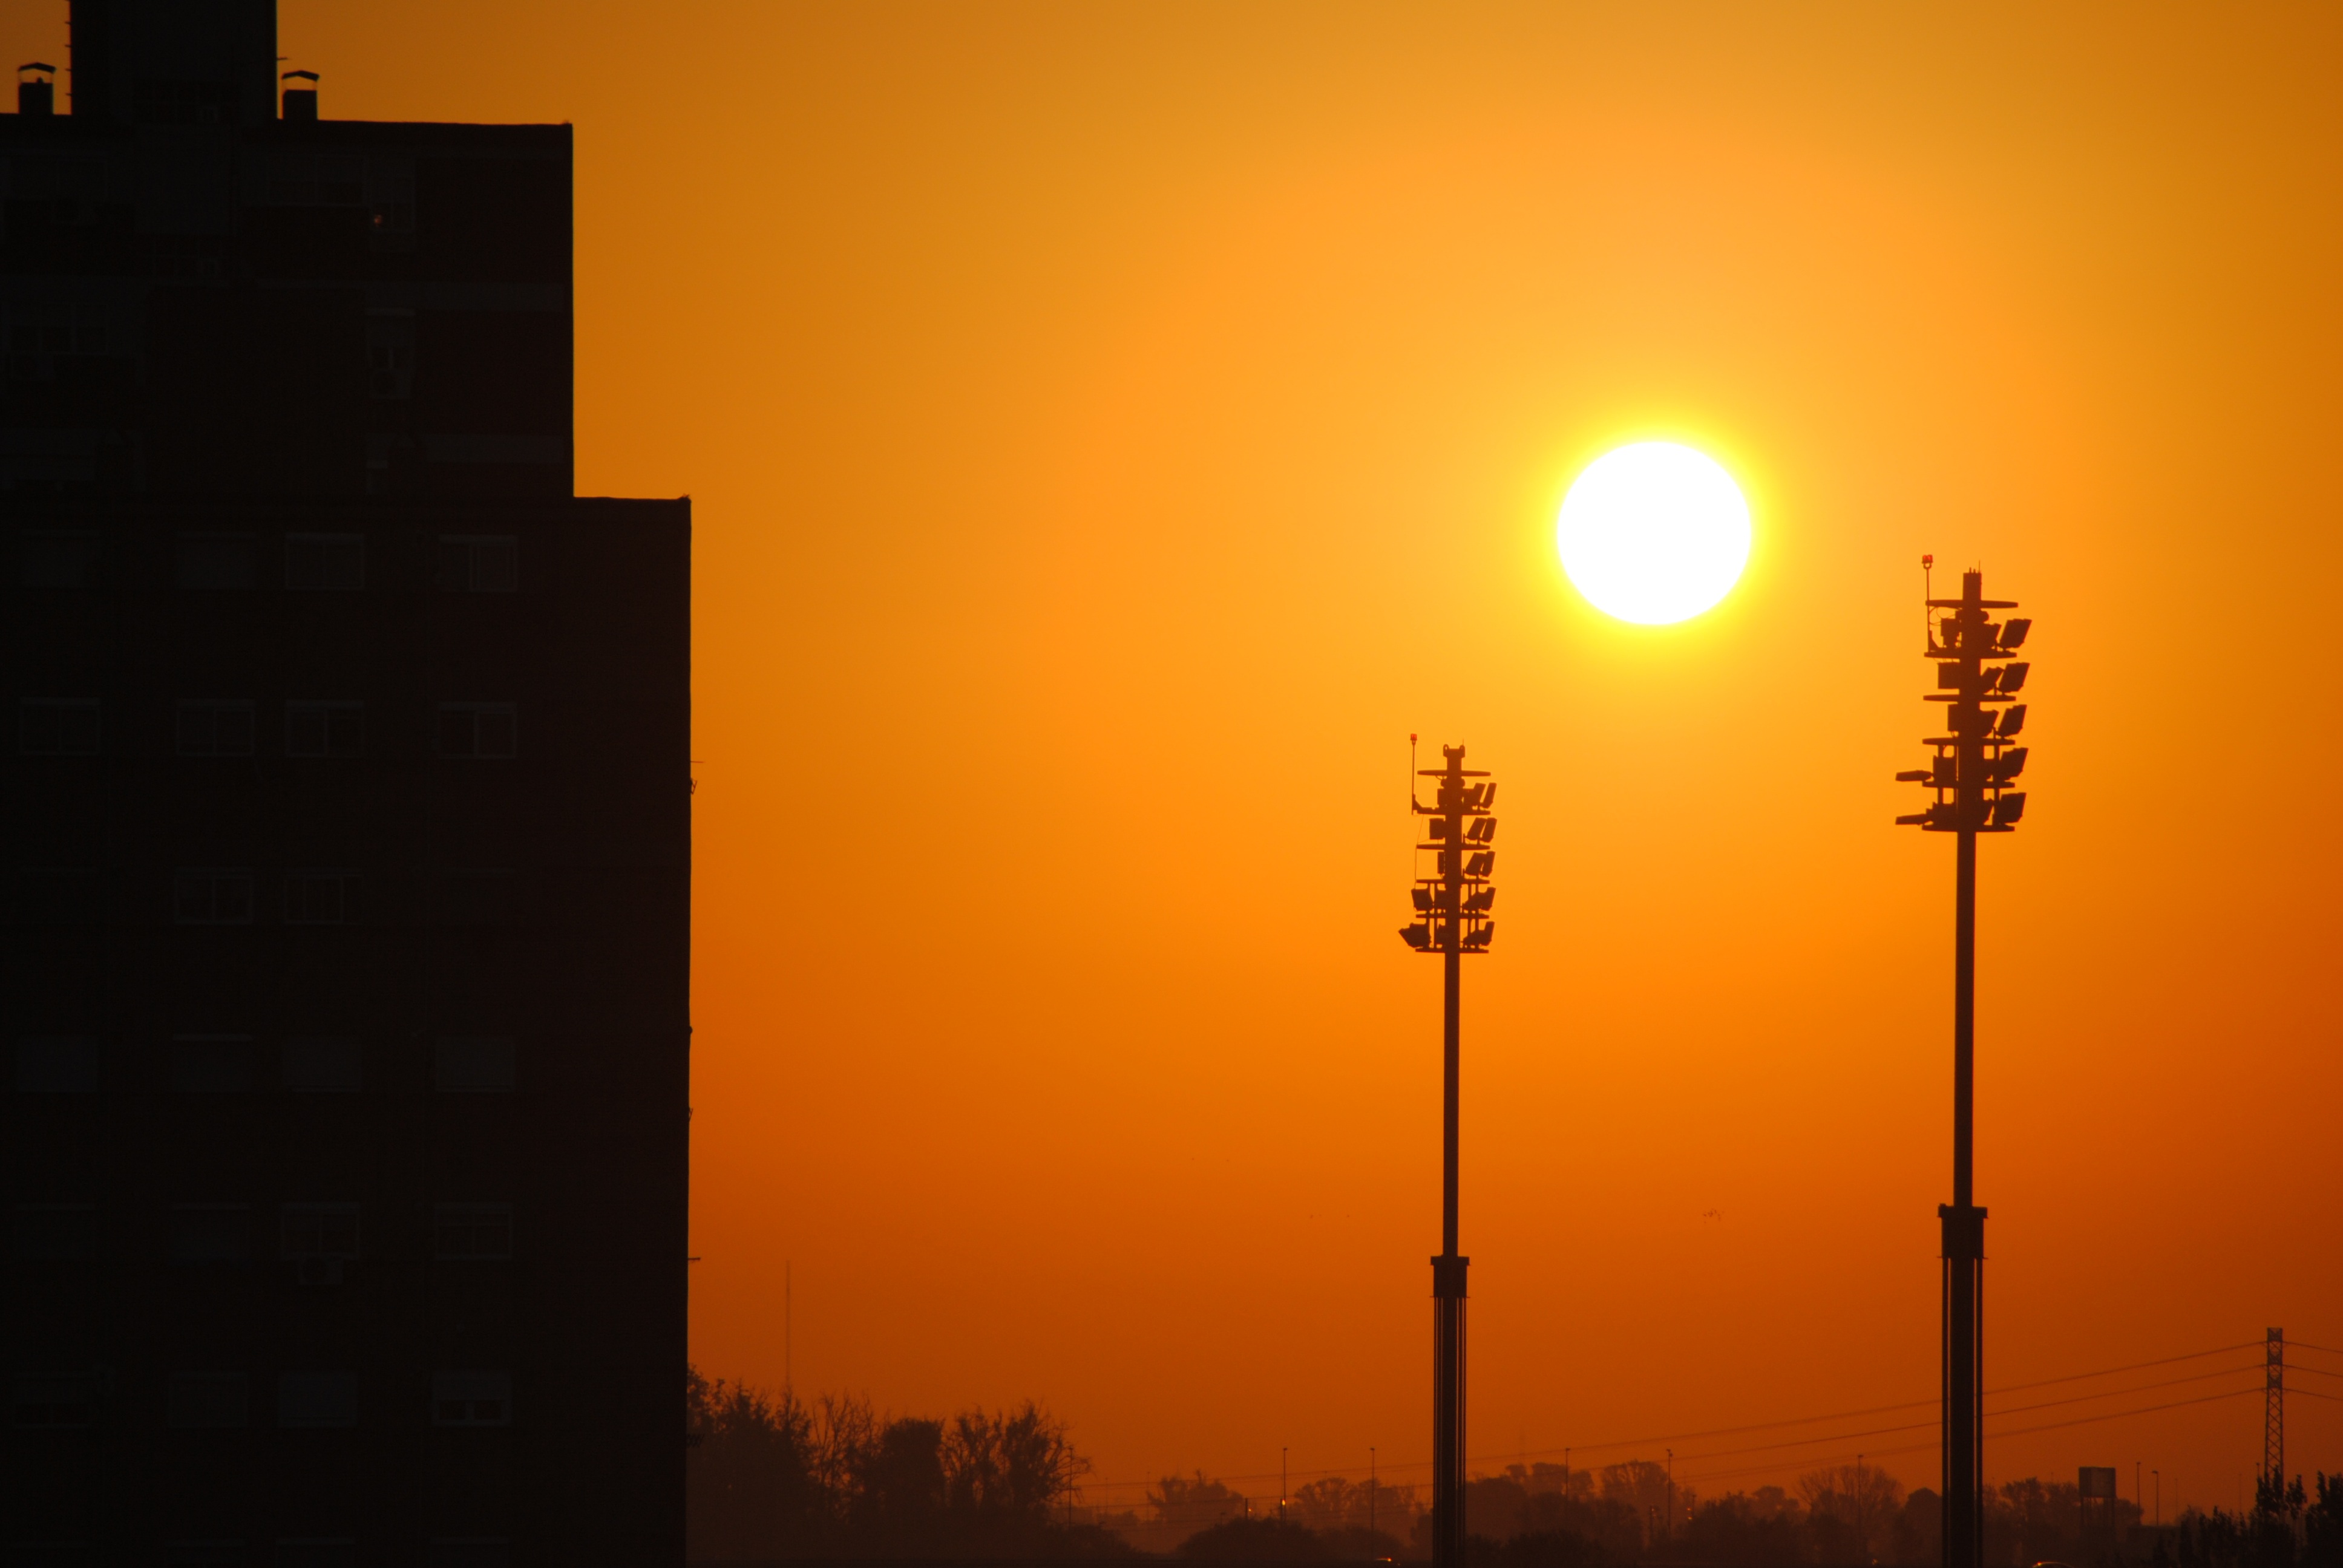
silhouette, light, sky, sun, sunrise, sunset, sunlight, morning, dawn, city, atmosphere, dusk, evening, street light, yellow, lighting, afterglow, saragossa, astronomical object